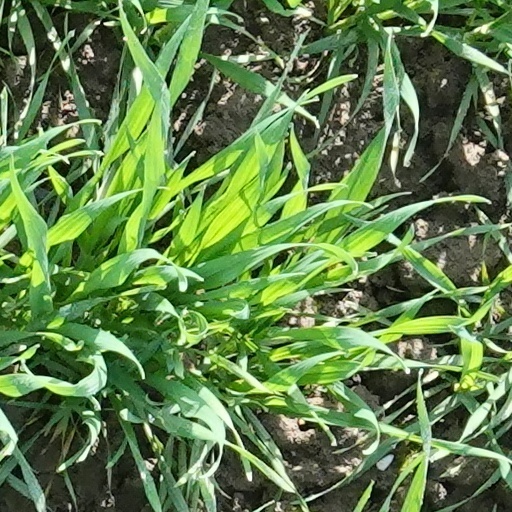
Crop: wheat